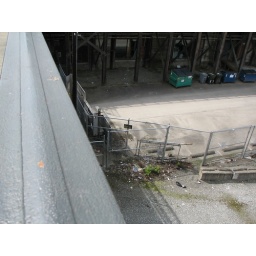
from the Main street bridge over the south portal tunnel